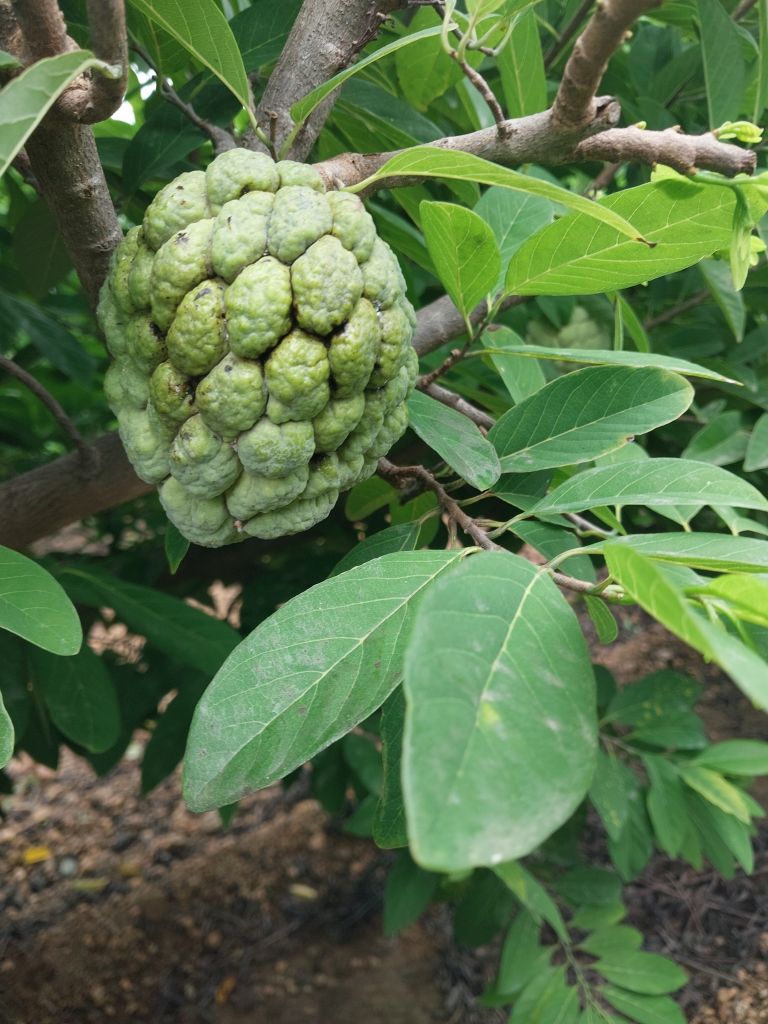
Disease label: Athracnose